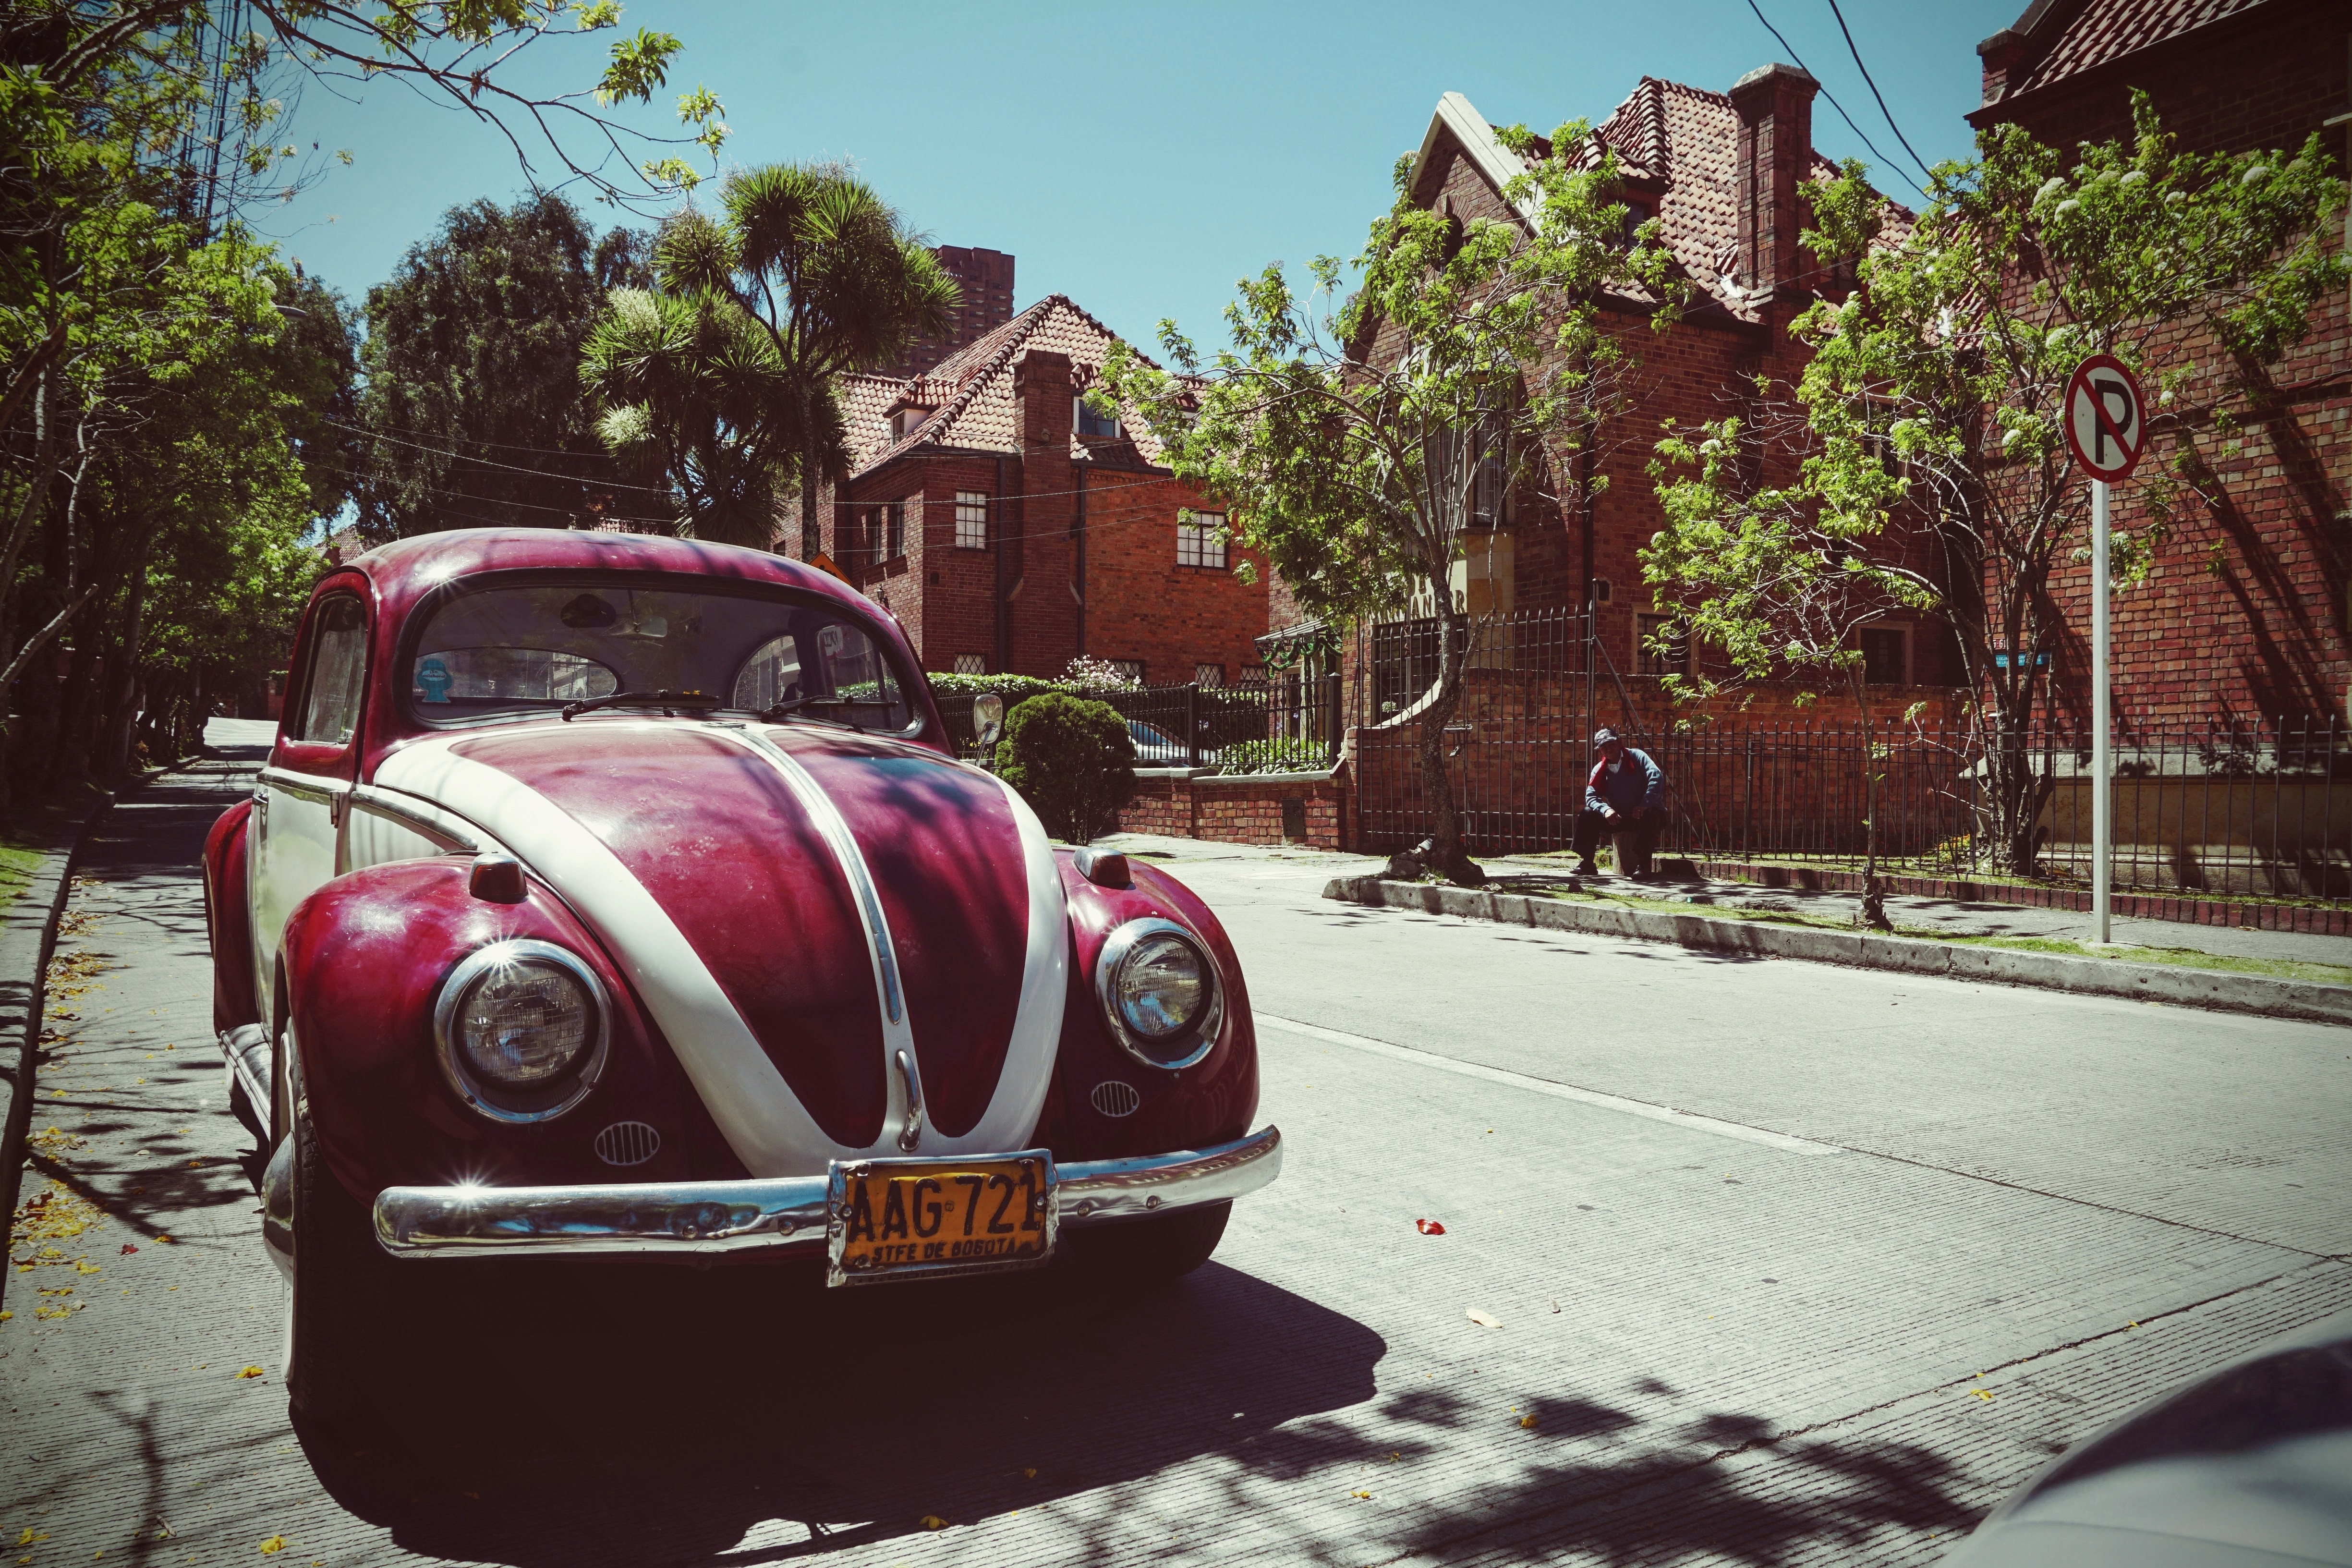
car, retro, vw, volkswagen, vehicle, vintage car, cool, sixties, classic, antique car, land vehicle, old beetle, volkswagen beetle, automobile make, automotive design, mid size car, subcompact car